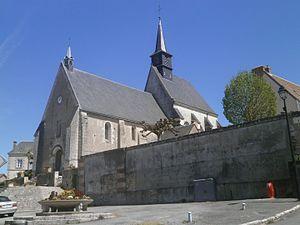
L'église de Francueil.
Cet article recense une partie des monuments historiques d'Indre-et-Loire, en France.
Francueil est une commune française située dans le département d'Indre-et-Loire, en région Centre-Val de Loire.